Yazidi New Year

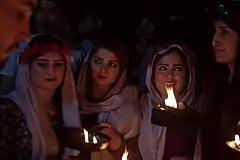
Yazidi New Year festival at Lalish (18 April 2017) celebrating the start of the new year which begins the following day.

The Yazidi New Year (Sersal) is called Çarşema Sor ("Red Wednesday") or Çarşema Serê Nîsanê ("Wednesday at the beginning of April") in Kurmanji. It falls in spring, on the first Wednesday of the April and Nîsan months in the Julian and Seleucid calendars, i.e. the first Wednesday on or after 14 April according to the Gregorian calendar.